Temirtau

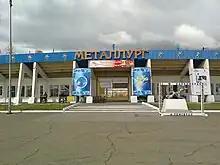
Metallurg Stadium

Due to presence of large metallurgic plant in the city, Temirtau had been receiving significant sport infrastructure investments during soviet times in 1970-80-s. Sport and cultural facilities built at that time in Temirtau were exceeding level of facilities built in many regional ("oblast") centers of Kazakh Soviet Socialist Republic. Particularly, Metallurg stadium built in 1978 with 15,000 seating places was matching infrastructure required to play in the USSR Soviet First League, the Indoor Ice Palace was built in 1974 even though many Regional Centers at that time didn't have such a venue. But the most remarkable venue built at that time is the indoor Zhastar swimming pool (initially opened as "Dolphin"), which has 50-m length main pool with 8 tracks. At least until 2012 Kazakhstan winter championships had been taking place in this venue : despite multimillion investments in sport in Kazakhstan largest cities, Zhastar swimming pool even at 40-years old state was still unmatched in terms of infrastructure.